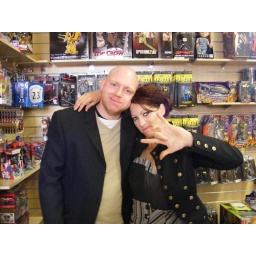
At the Amanda Palmer book signing in Edinburgh on the 16th of August. We're both eating cookies.